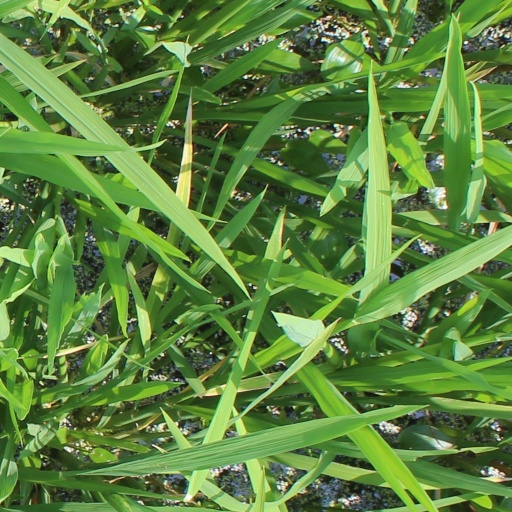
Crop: rice